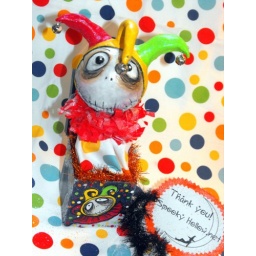
10 inch tall Grim in the box hand made paper clay art